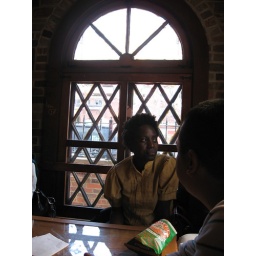
Best dead moo cow in town. According to popular legend, this is the home of the hamburger.